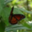
Label: butterfly